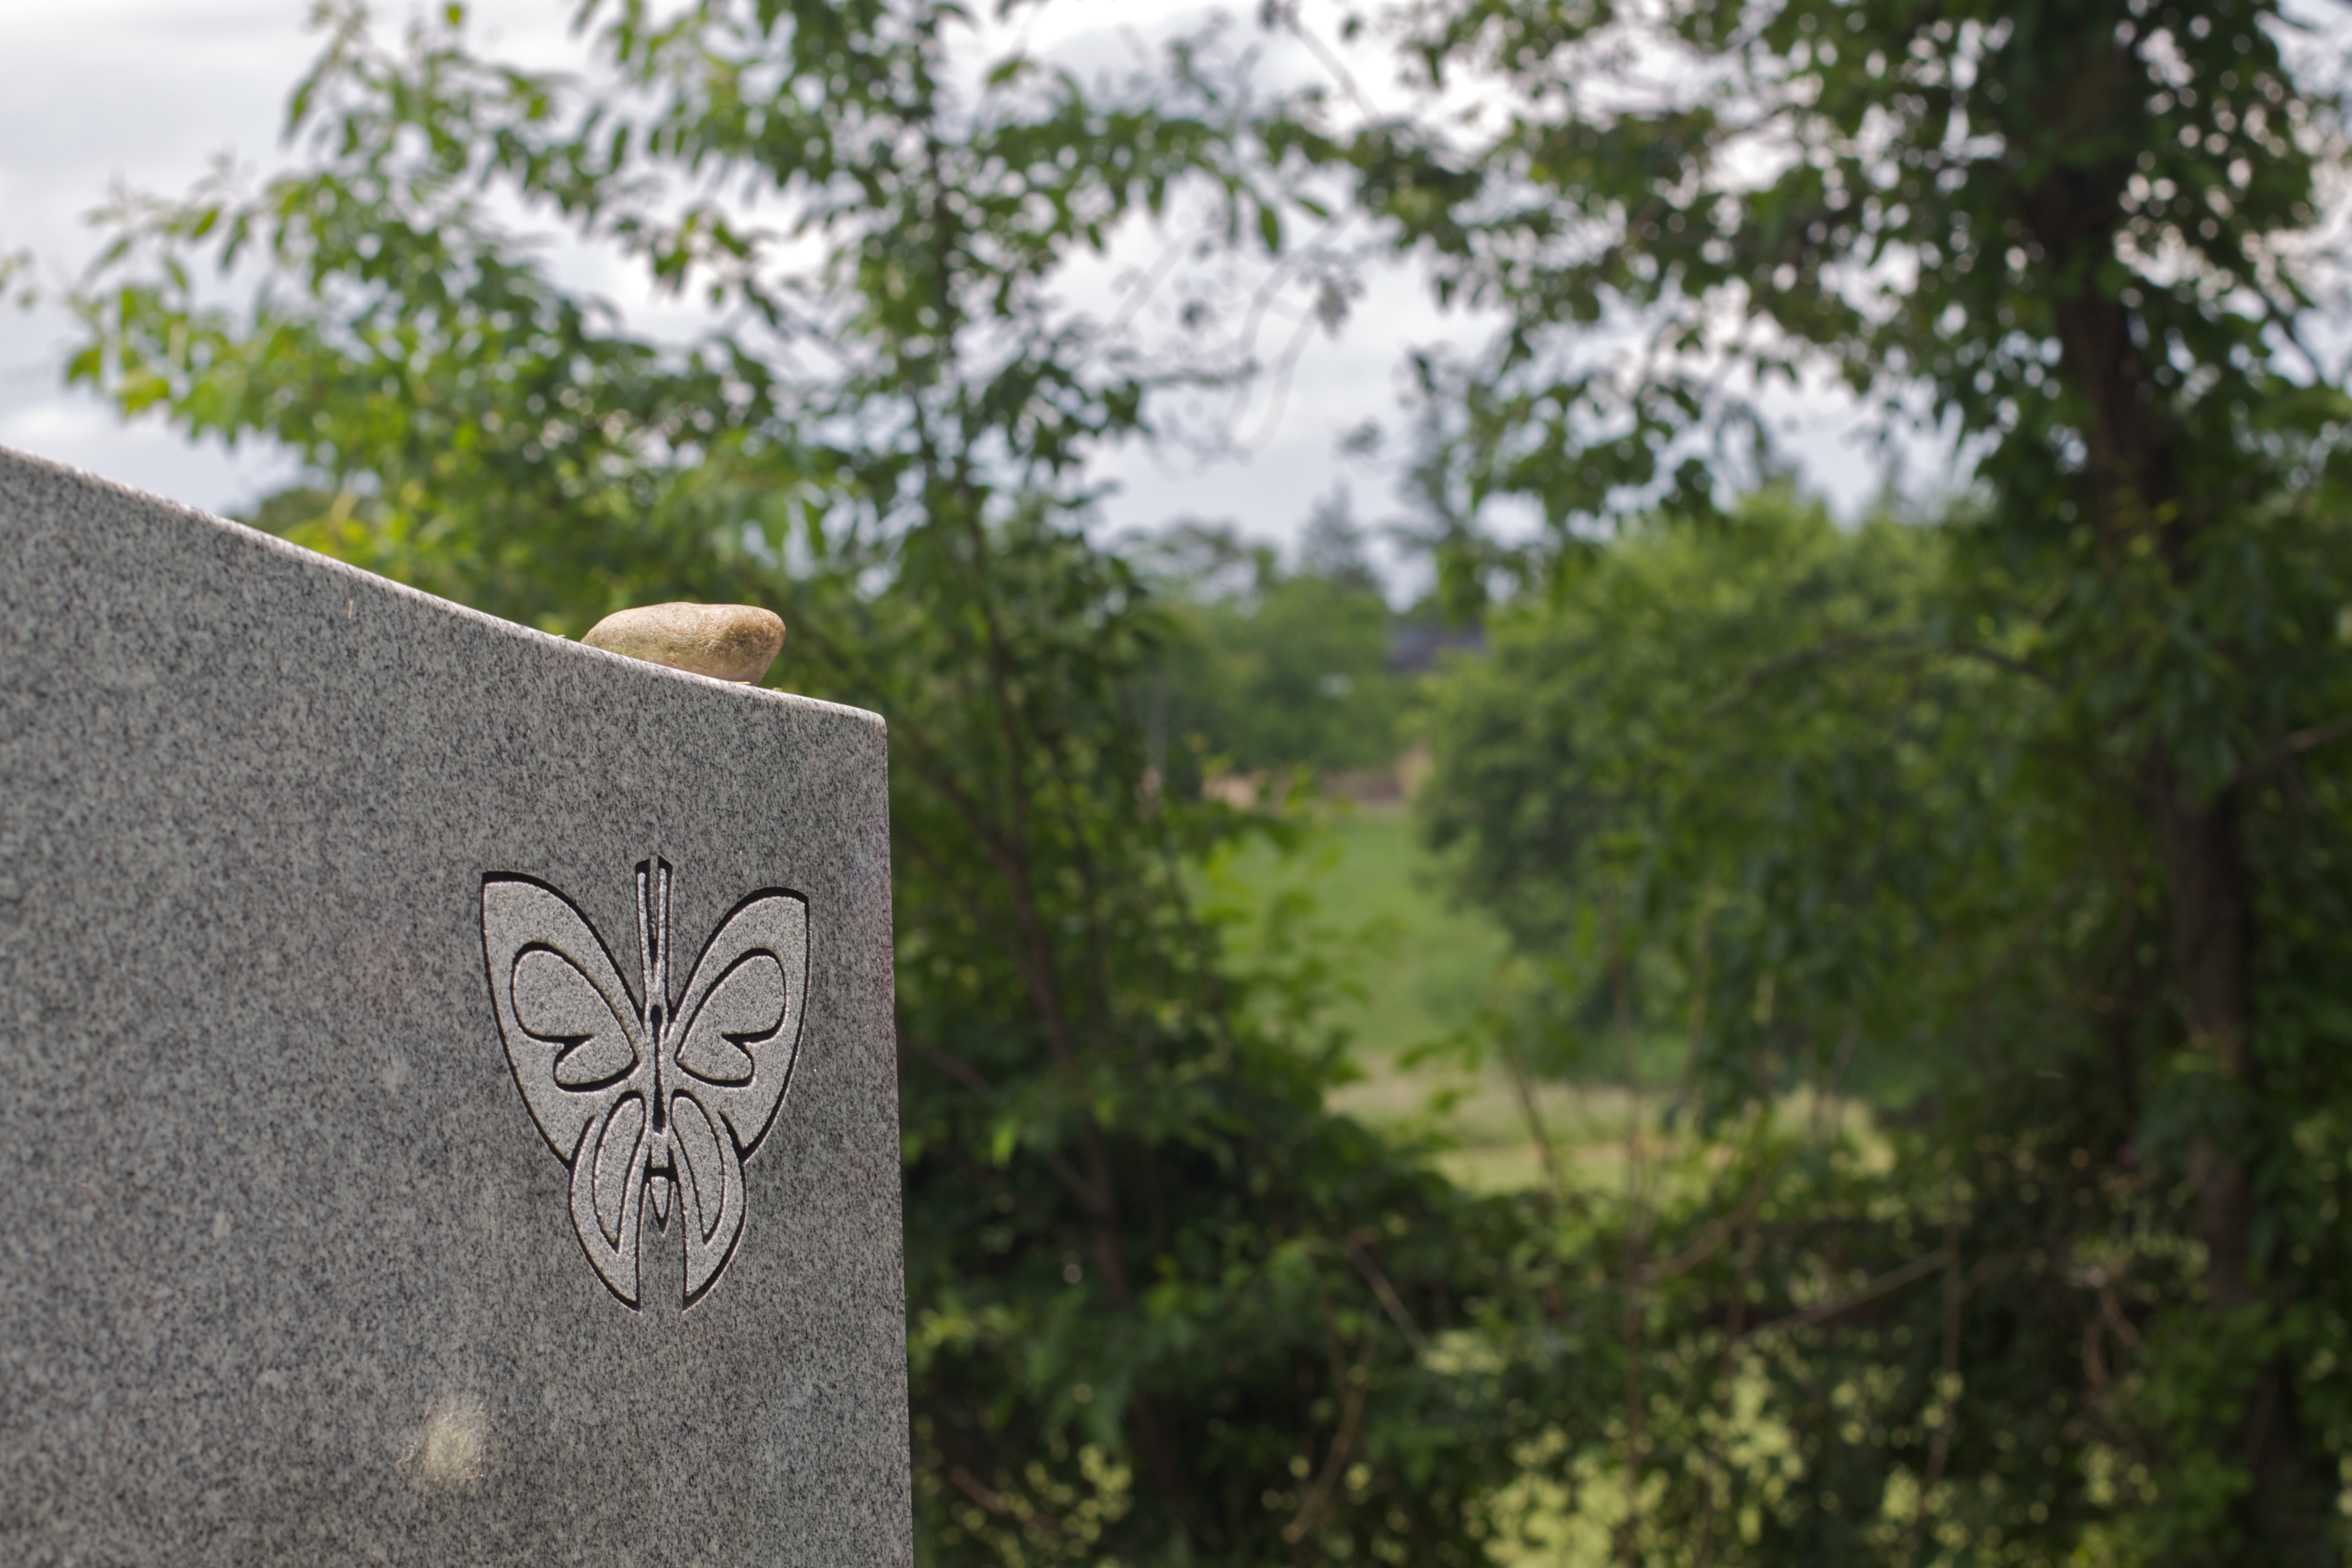
tree, grass, lawn, leaf, green, mom